White and Poppe

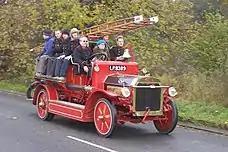
1916 Dennis N-type

The first Morris Oxford used a White and Poppe engine, carburettor, clutch and gearbox.